Victorian Railways H class

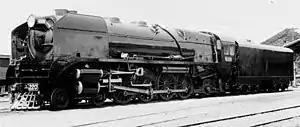
Builder's photograph of H220, 1941

The Victorian Railways H class is a heavy express passenger steam locomotive operated by the Victorian Railways from 1941 to 1958. Intended to eliminate the use of double heading A2 class locomotives on "The Overland" services on the steeply graded Western line to Adelaide, wartime restrictions led to only one locomotive being built. Nicknamed "Heavy Harry", H220 was the largest locomotive ever built in Australia and the largest non-articulated steam locomotive to run on Australian railways.